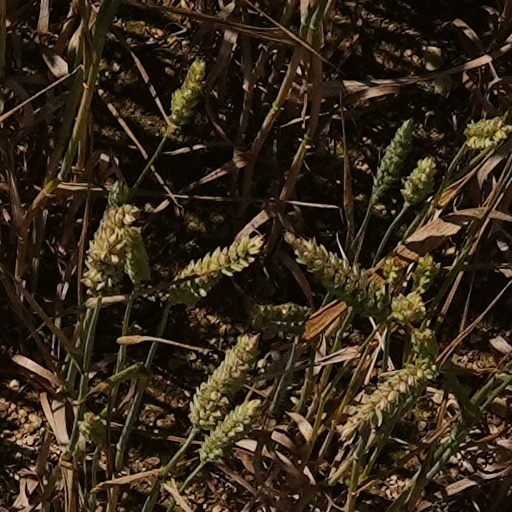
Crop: wheat